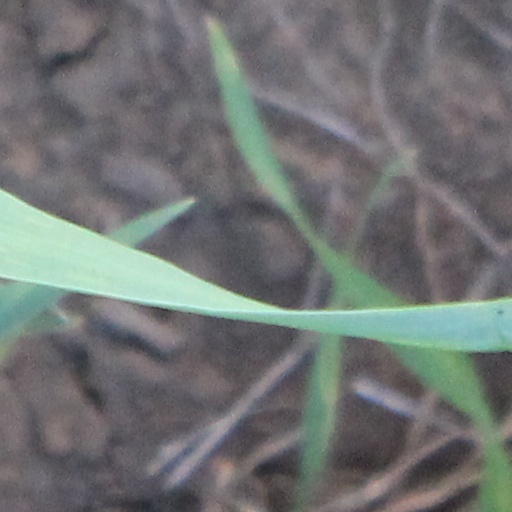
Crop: wheat